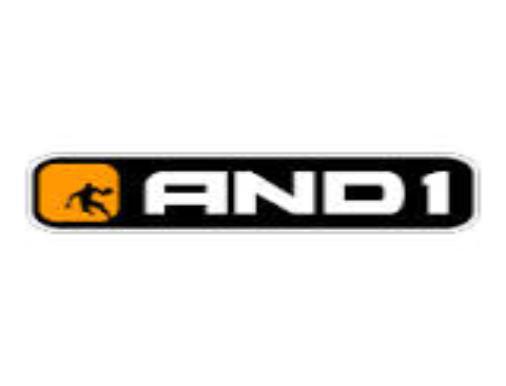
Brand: AND1
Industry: Clothes